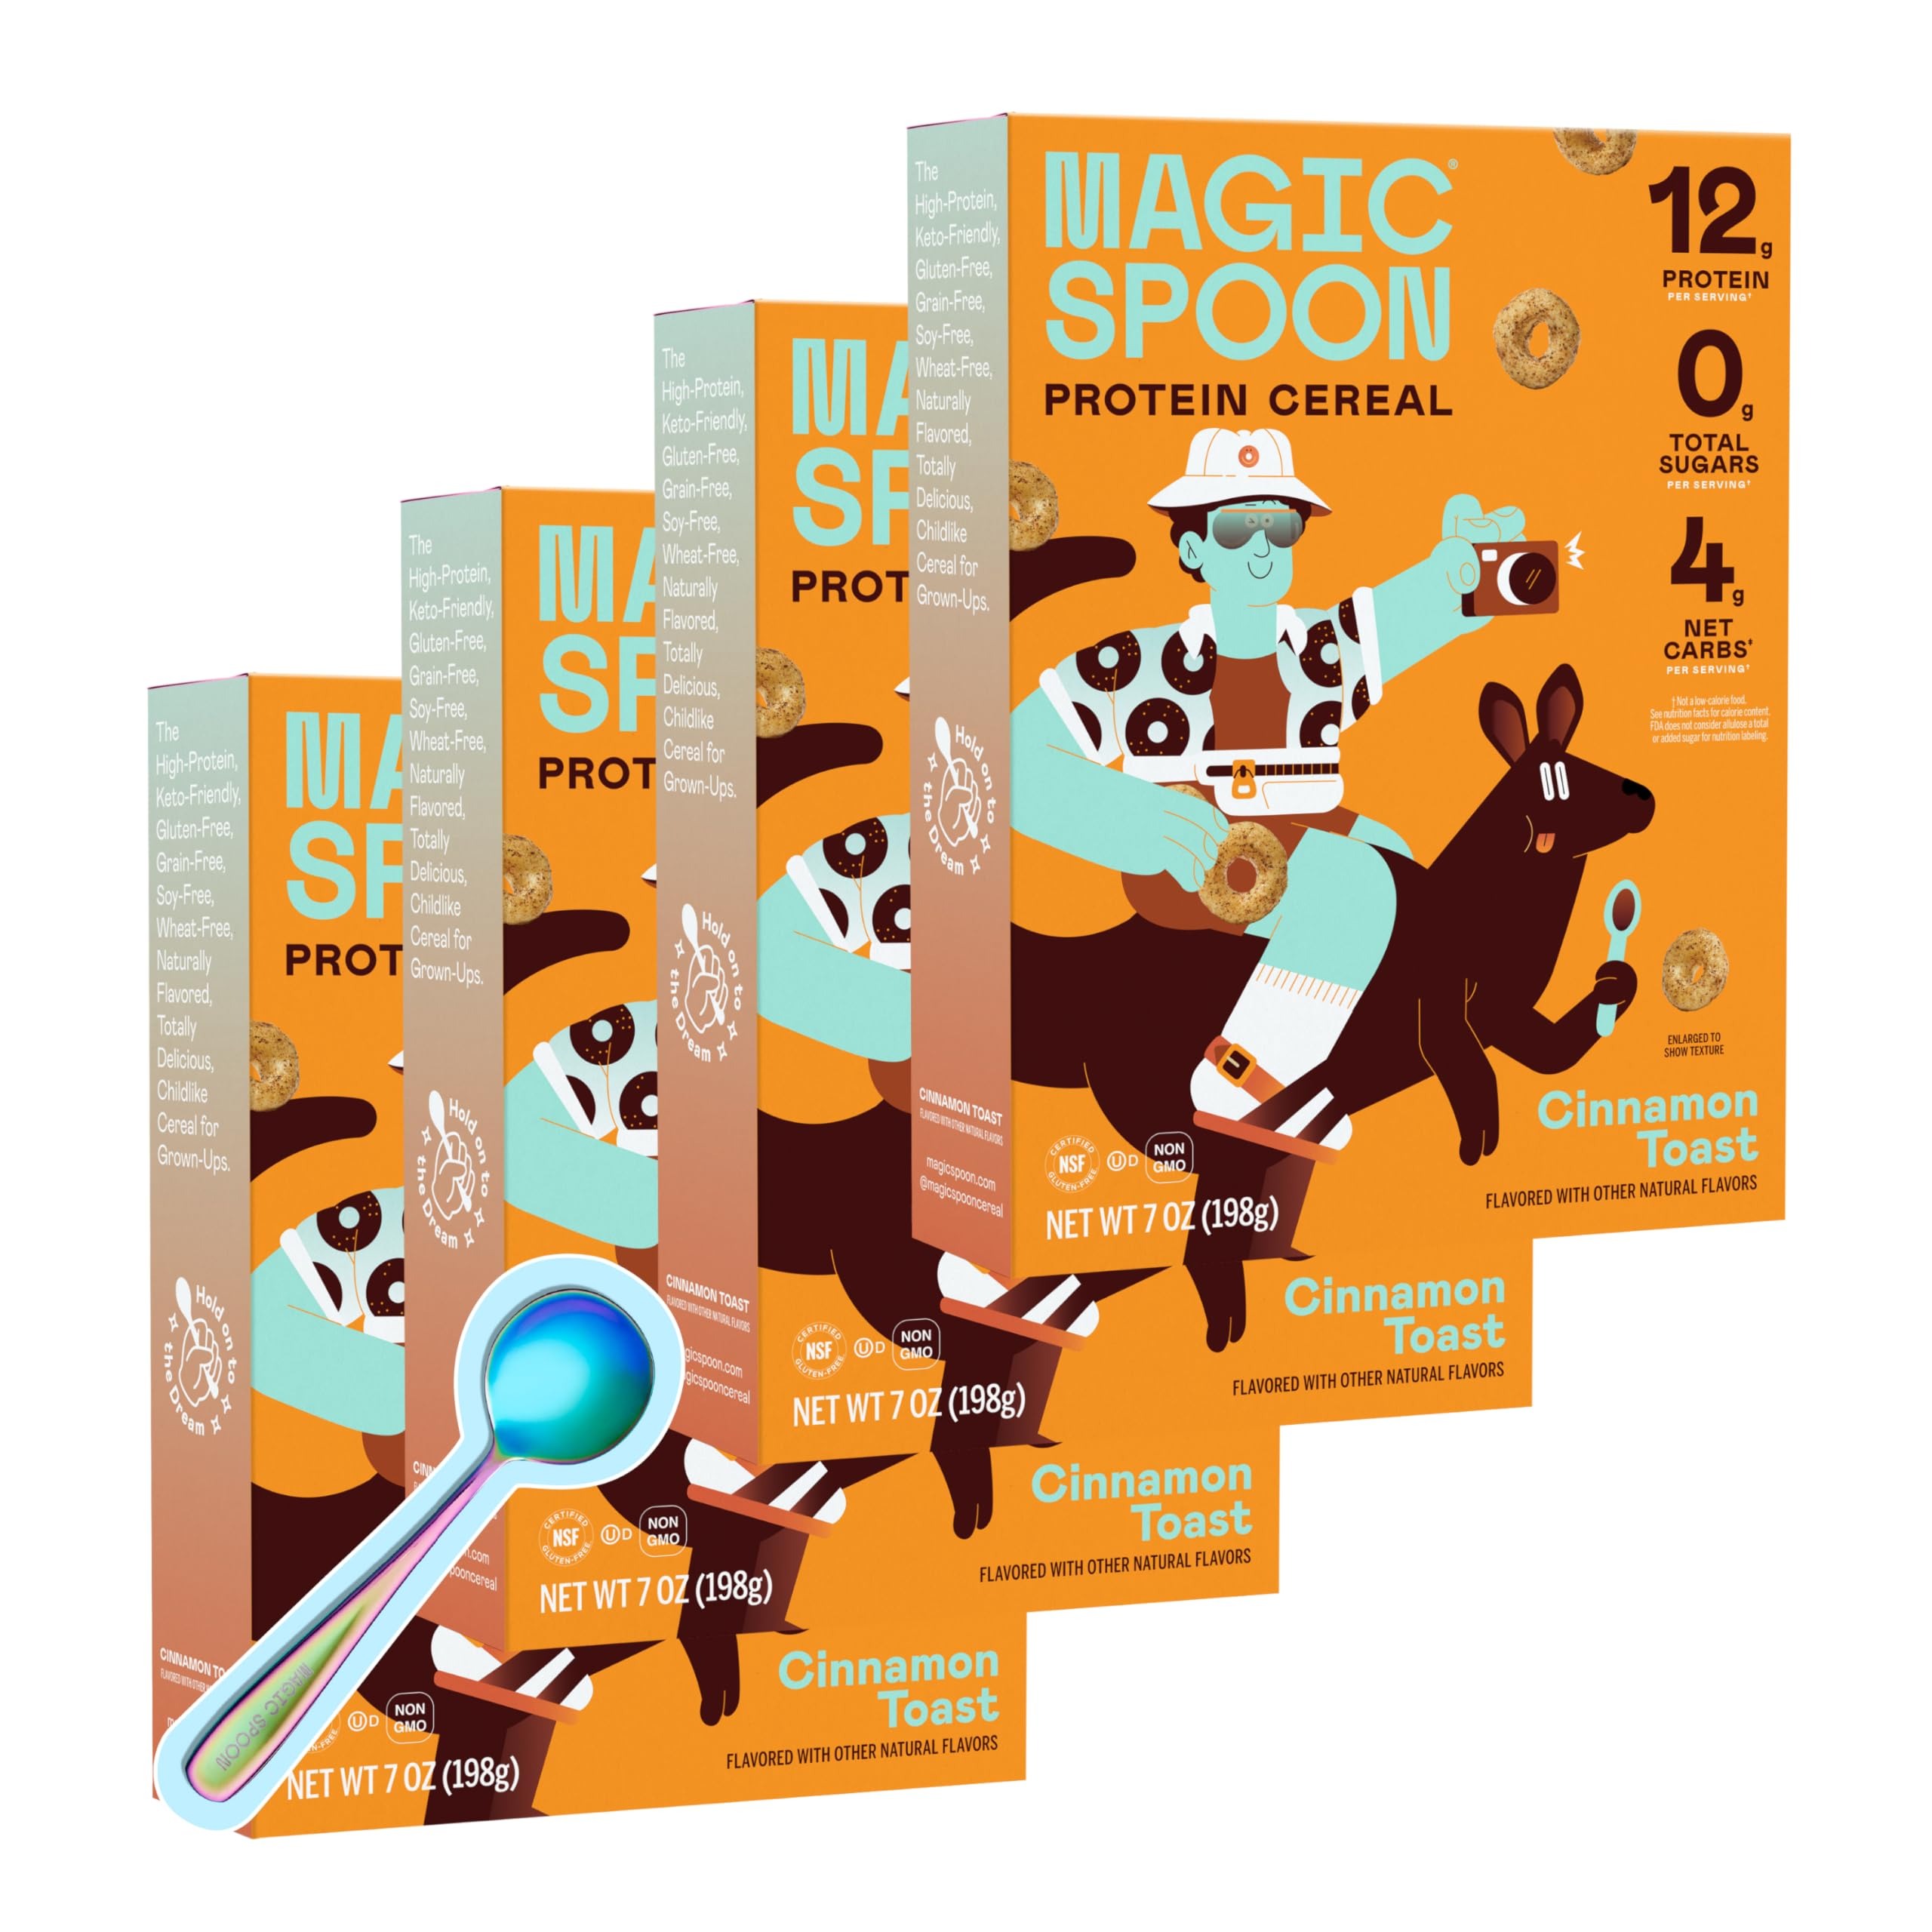
Item Name: Magic Spoon Cereal - Cinnamon Roll 4-Pack of Cereal and Spoon - Keto & Low Carb Lifestyles, Gluten & Grain Free, High Protein, 0g Sugar
Bullet Point 1: Meet Magic Spoon: Magic Spoon looks and tastes like your favorite classic cereals, with high protein and 0g sugar. A great wholesome option! Includes 4x 7oz boxes of Cinnamon Roll and a spoon.
Bullet Point 2: High Protein: Packed with 13g of protein per serving, Magic Spoon is perfect for a filling breakfast, afternoon snack, or post-workout snack.
Bullet Point 3: Low Carb & Keto Friendly Lifestyles: With 4g net carbs and 0g sugar per serving, our cereal is perfect for anyone on a keto-friendly diet or living a low carbohydrate lifestyle. The legendary combination of being wholesome and tasty.
Bullet Point 4: Gluten Free & Grain Free: We are a gluten-free, grain-free, soy-free, wheat-free, childlike cereal for grown-ups. Even better, our breakfast cereal will leave you with a happy belly every morning!
Bullet Point 5: Buzz Worthy: Forbes called Magic Spoon “the future of cereal” and TIME Magazine named it in their Top 100 Inventions of 2019. Also featured on the TODAY Show, CNN, Fortune, Fast Company, Business Insider, and more.
Product Description: Cinnamon cereal—hold the toast. We’ve reimagined your favorite cinnamon cereal with 4g net carbs, 12g complete protein, 140 calories, and no artificial ingredients.
Value: 28.0
Unit: Ounce

Price: 10.24